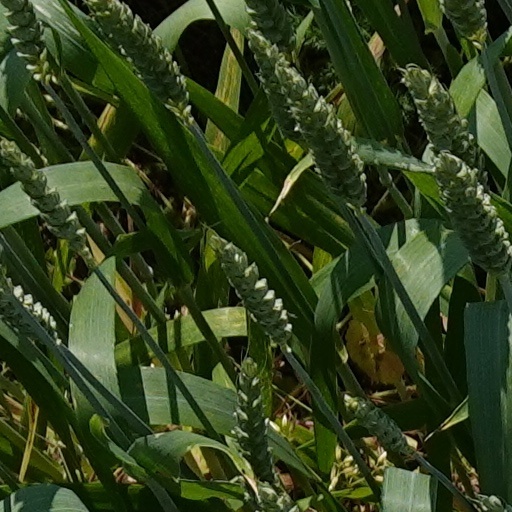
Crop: wheat